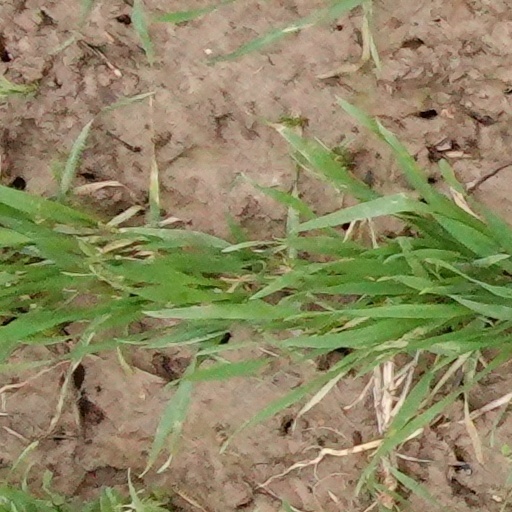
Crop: wheat